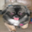
Label: dog